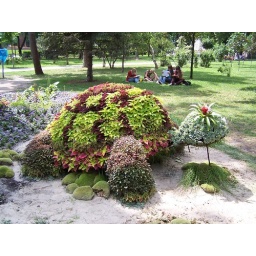
Colius turtle with hen and chicks head, one of many clever flower beds in Shevchenko Park